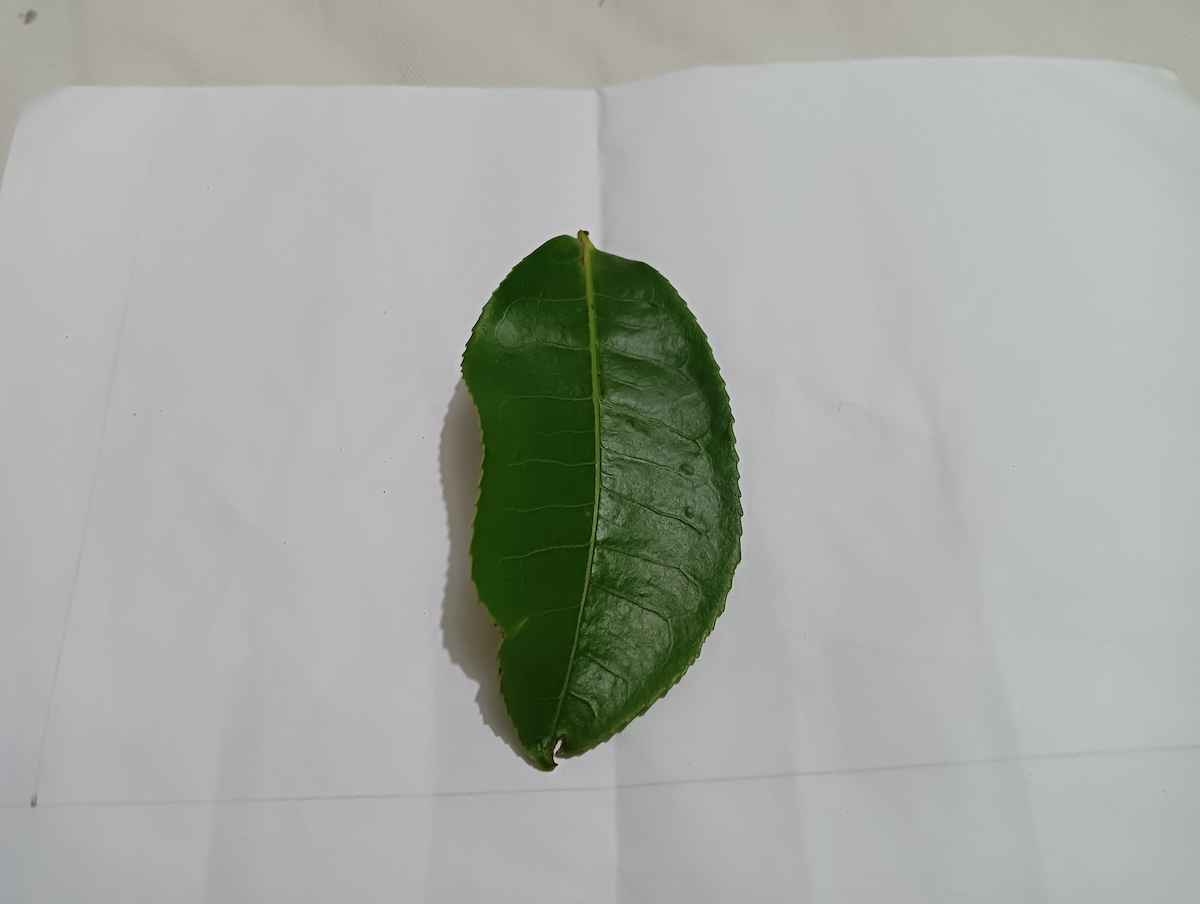
Label: Healthy leaf